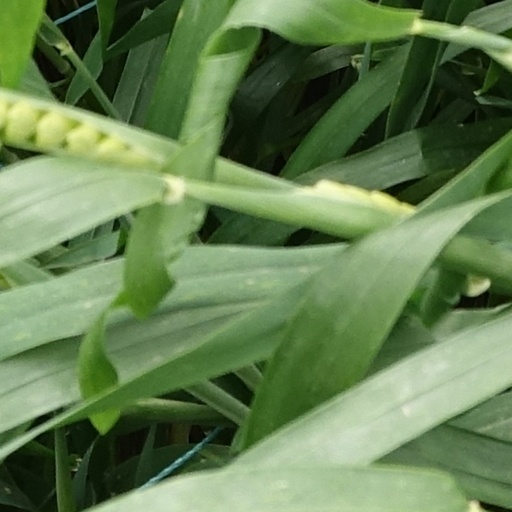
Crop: wheat